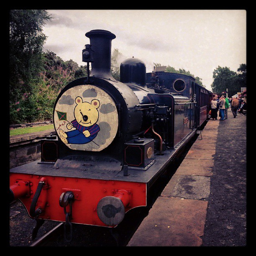
Black and red train with a bear painted on front.
A children's steam train with a teddy bear painted on on the front of the engine.
A locomotive train with a picture of winnie the pooh on it.
There is a teddy bear image on the front of the train.
Old steam engine train with cartoon graphic loads passengers.